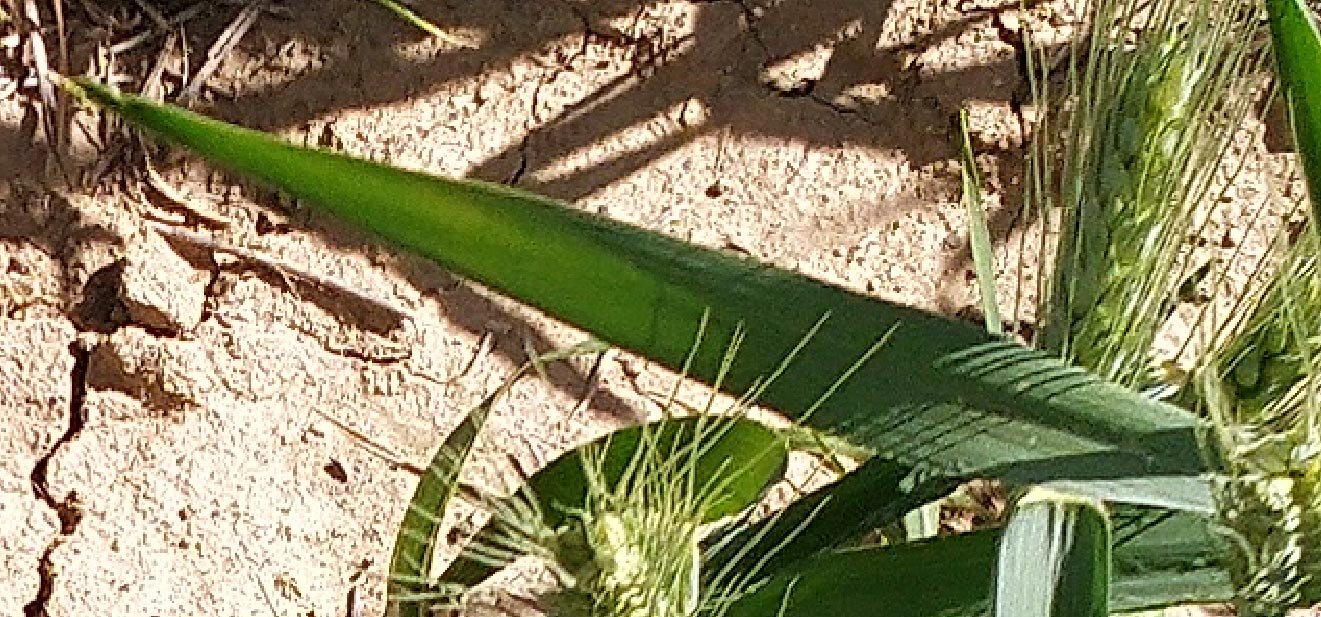
Label: Wheat___Healthy